Atkinson Hall (Geneseo, Illinois)

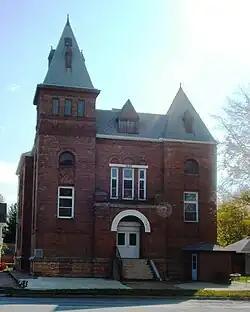
Atkinson Hall built in 1892

Atkinson Hall is a historic building located at 108 West Main Street in Geneseo, Illinois. The Geneseo Collegiate Institute, a Presbyterian college preparatory school that opened in 1884, built the building in 1892 for its music department. Architect J.E. Hosford designed the building in the Romanesque Revival style. The front of the red brick building faces north and has a pyramidal tower at its corners, with the northeast tower roughly taller than the northwest one. The main entrance and many of the building's windows are arched, a key feature of Romanesque architecture. The building served the college until it closed in 1922; four years later, it became the American Legion Hall, Shearer Post #350.